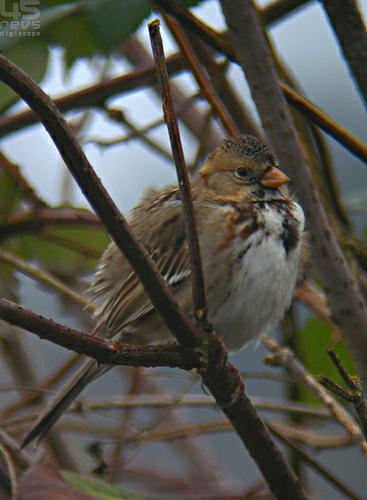
A photo of a harris sparrow